Zwickau Model

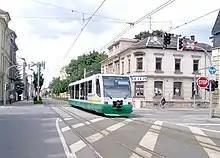
A mainline railcar operating in the streets of Zwickau.

The Zwickau model, or train-tram, is an inversion of the tram-train. Instead of tram vehicles running on railway tracks, the Zwickau model features main-line trains extended through city streets on tram tracks. The trains have only minor modifications to permit use on the tram tracks. It is so called because the German city of Zwickau was the first to introduce the concept.